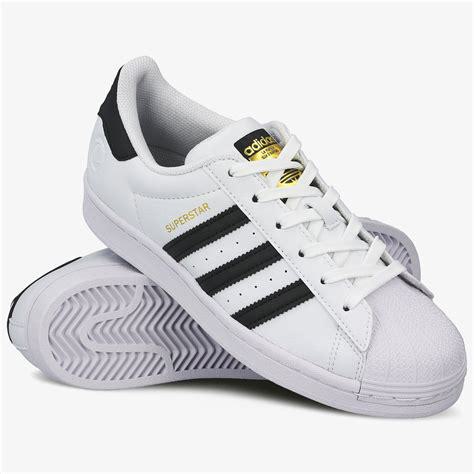
Brand: Adidas
Model: Superstar